Answer in natural language. Considering the relative positions, is Window (marked A) to the left or right of room with bed covered in bedsheet (marked C)? Choose between the following options: right or left
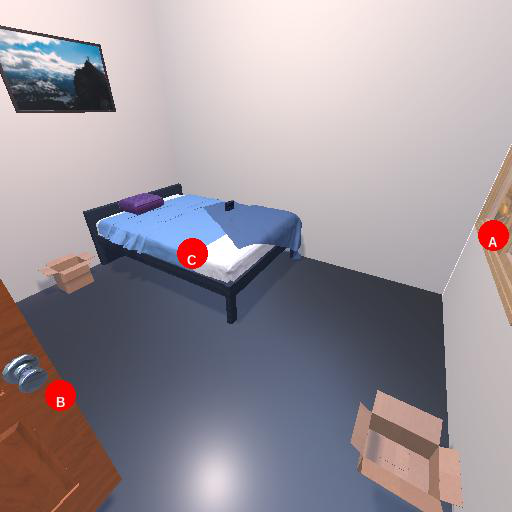
<answer>right</answer>